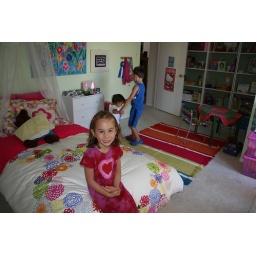
My office became Emily's bedroom in a 5-day frenzy of purging and decorating